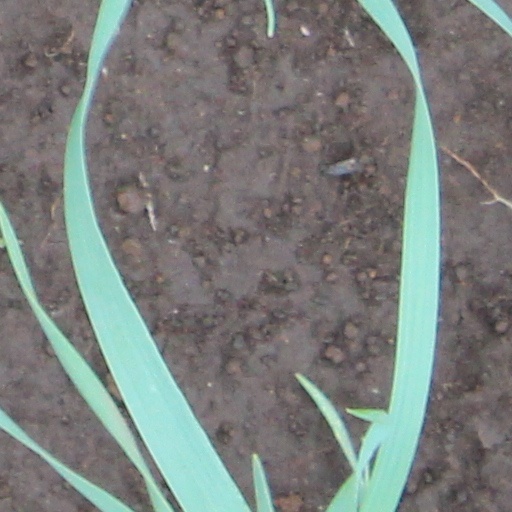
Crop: wheat